Pacific Northwest

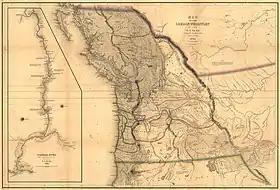
U.S. Navy Lieutenant Charles Wilkes' 1841 Map of the Oregon Territory from "Narrative of the United States Exploring Expedition". Philadelphia: 1845

Initial formal claims to the region were asserted by Spain in 1513 with explorer Nuñez de Balboa, the first European to sight the Pacific Ocean from the Americas. Russian maritime fur trade activity, through the Russian-American Company, extended from the farther side of the Pacific to "Russian America". This prompted Spain to send expeditions north to assert Spanish ownership, while Captain James Cook and subsequent expeditions by George Vancouver advanced British claims. As of the Nootka Sound Conventions, the last in 1794, Spain gave up its exclusive a priori claims and agreed to share the region with the other powers, giving up its garrison at Nootka Sound in the process.